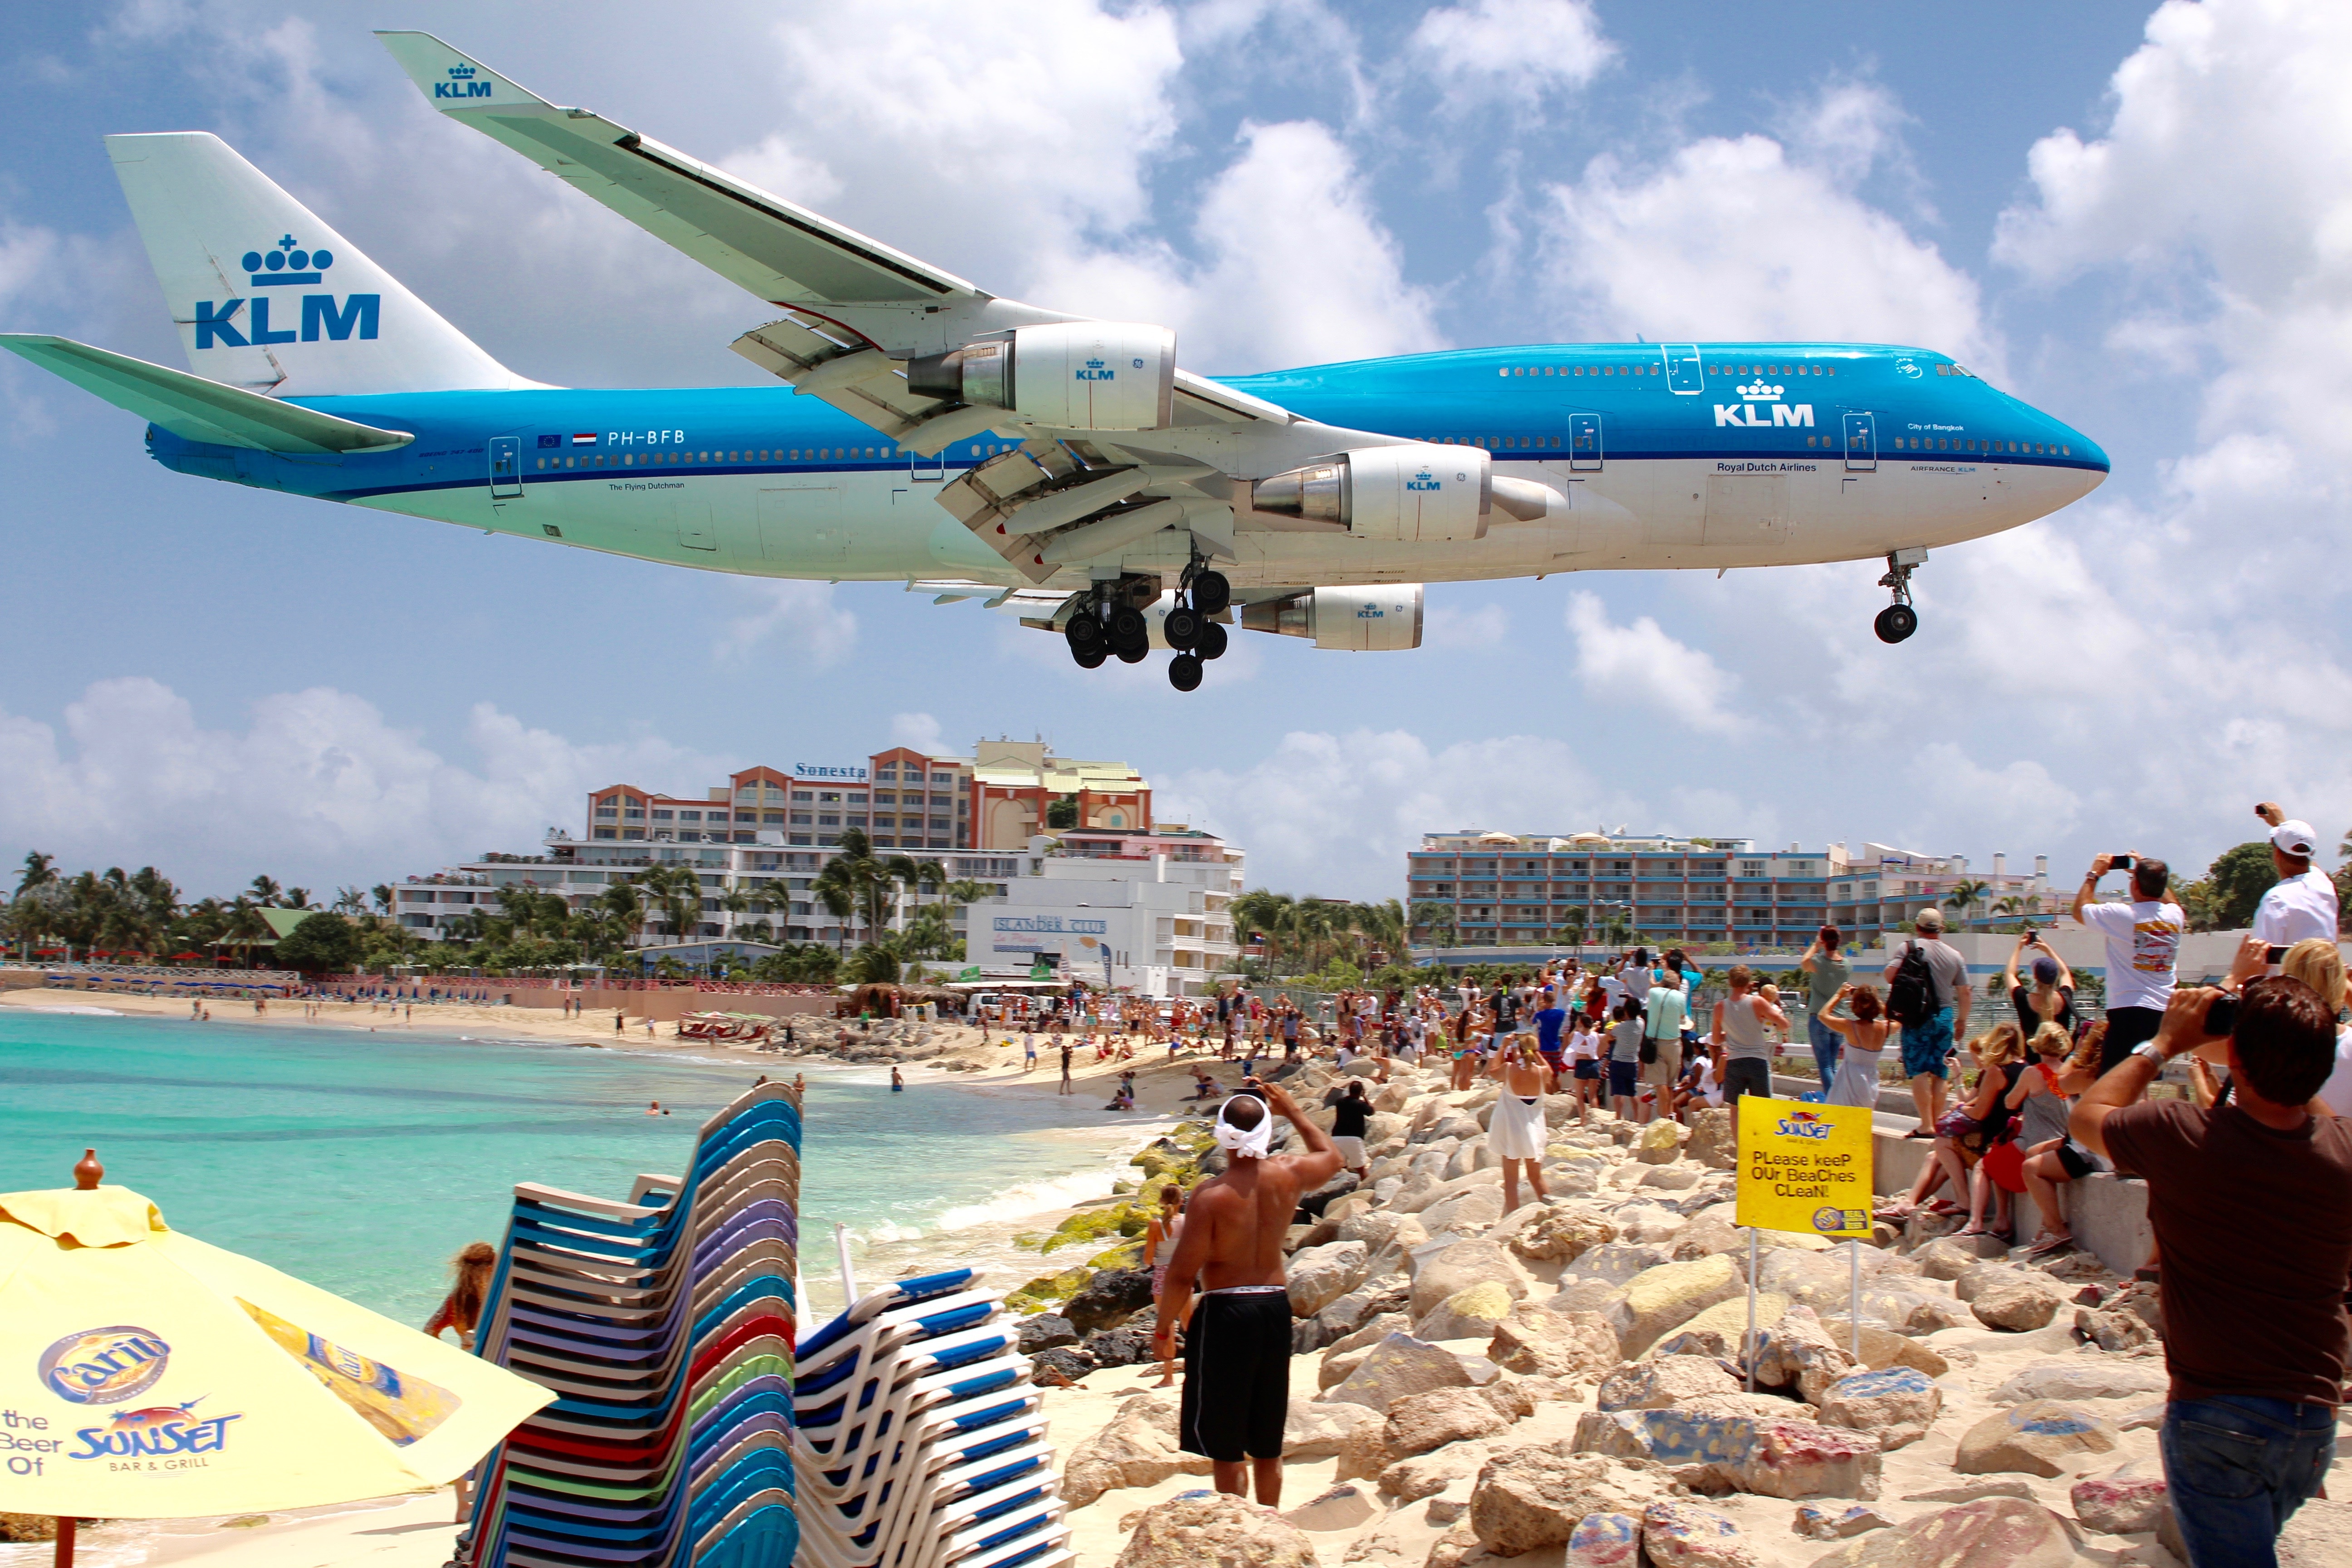
airplane, aircraft, vehicle, airline, aviation, airliner, boeing, jet aircraft, boeing 777, boeing 747, atmosphere of earth, wide body aircraft